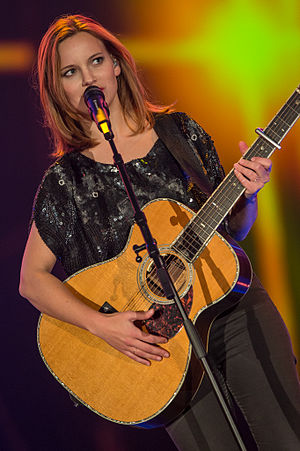
Marit Larsen
Marit Larsen i Nürnberg, 11. december 2015.